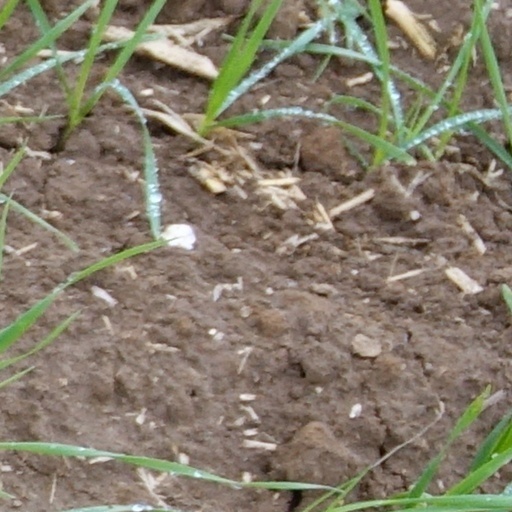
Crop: wheat